Gastone Brilli-Peri

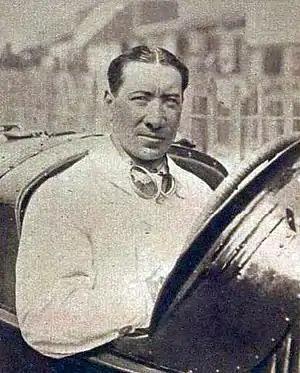
Brilli-Peri in 1925

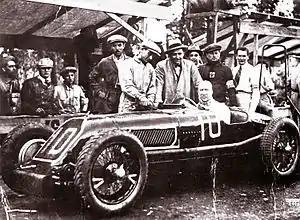
Brilli-Peri in a Talbot.

Count Gastone Brilli-Peri (24 March 1893 – 22 March 1930) was an Italian racing driver, who won the 1925 Italian Grand Prix in an Alfa Romeo P2, securing the inaugural World Manufacturers' Championship title for Alfa Romeo. Known simply as "Brilli", his face had been permanently scarred in an accident during a Tour of Italy motorcycle race. He used to race wearing a hat similar to a Basque beret, which is now known in Italy as a "brilliperi".